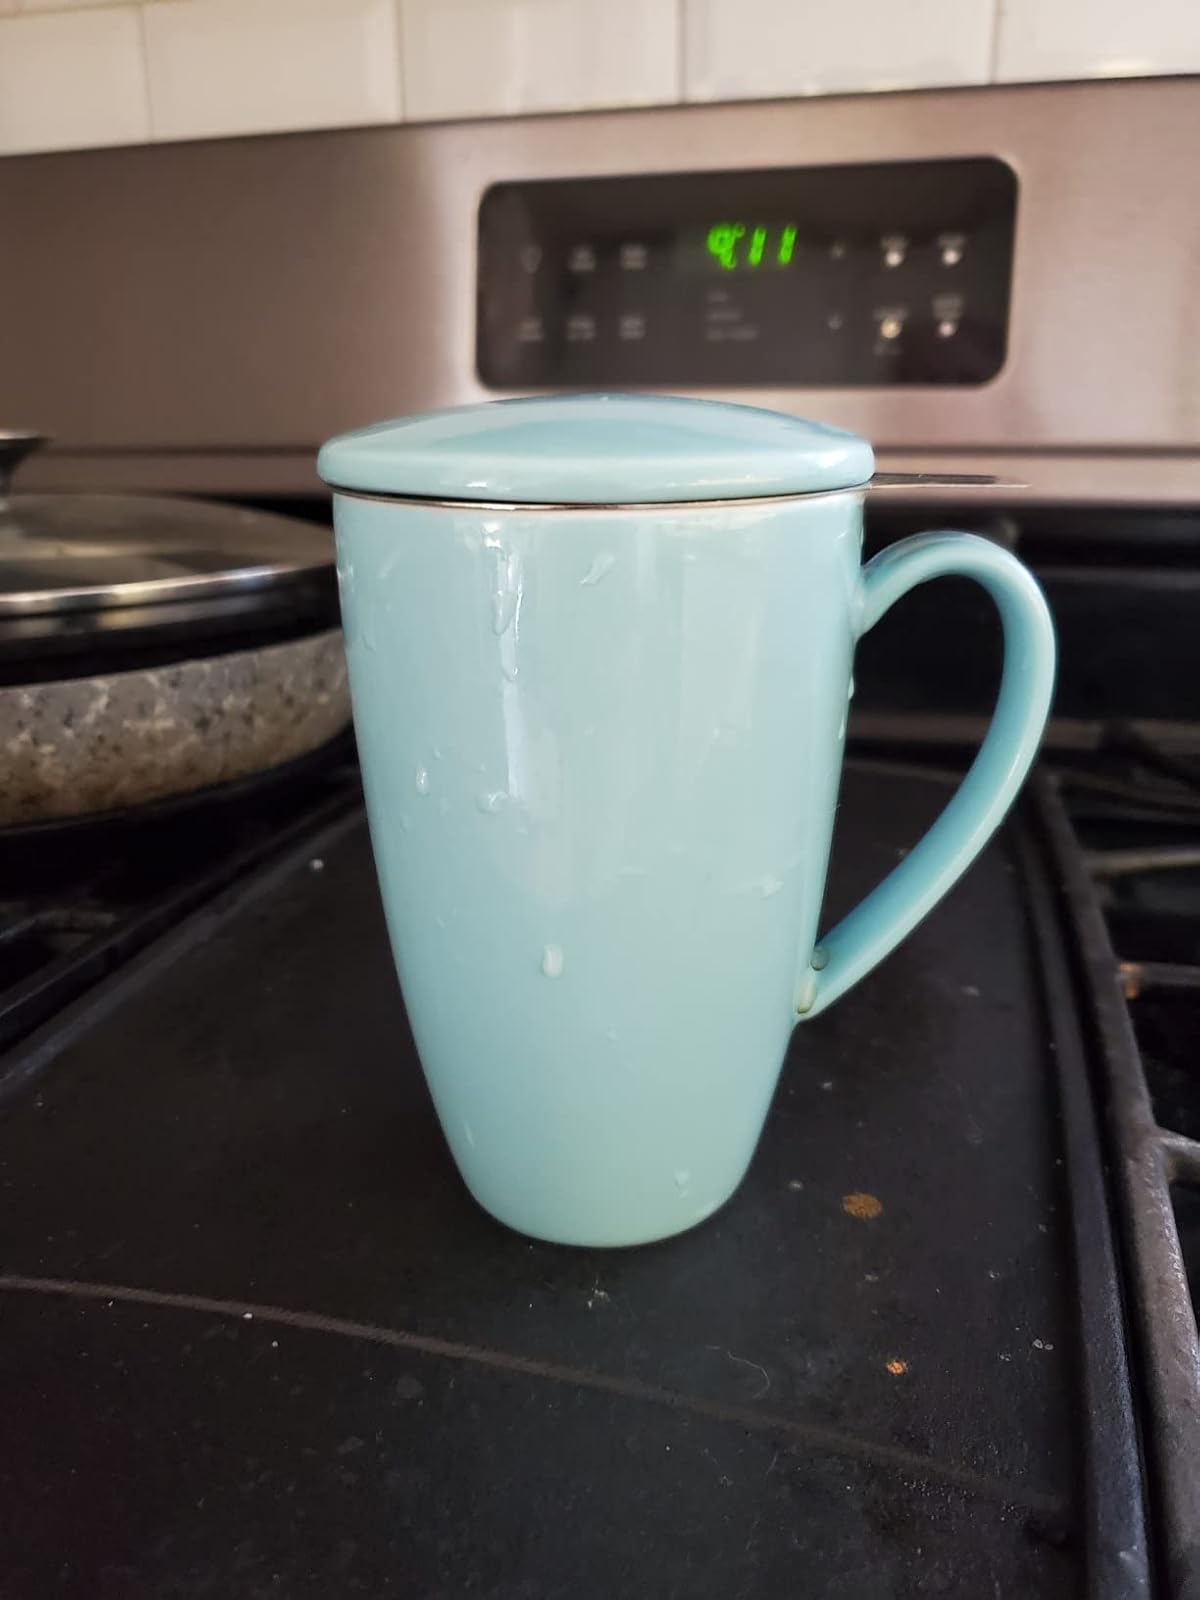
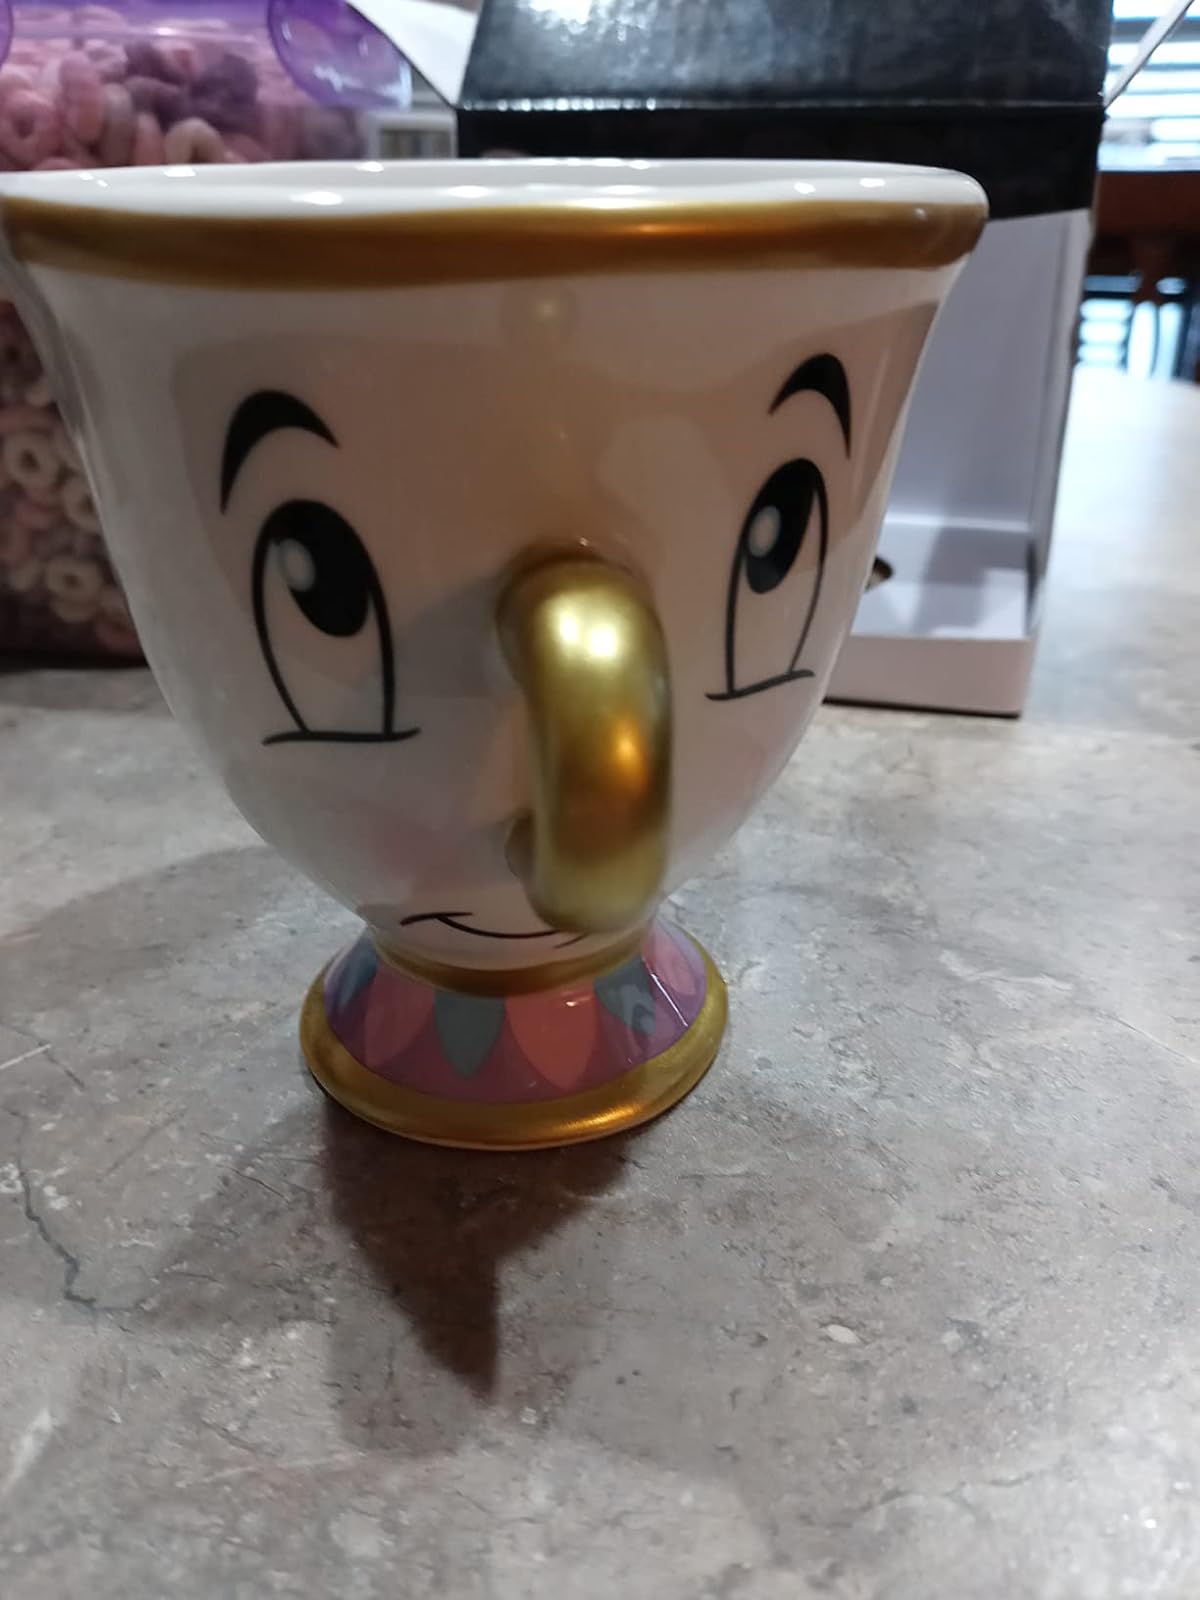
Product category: items_mug
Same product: no